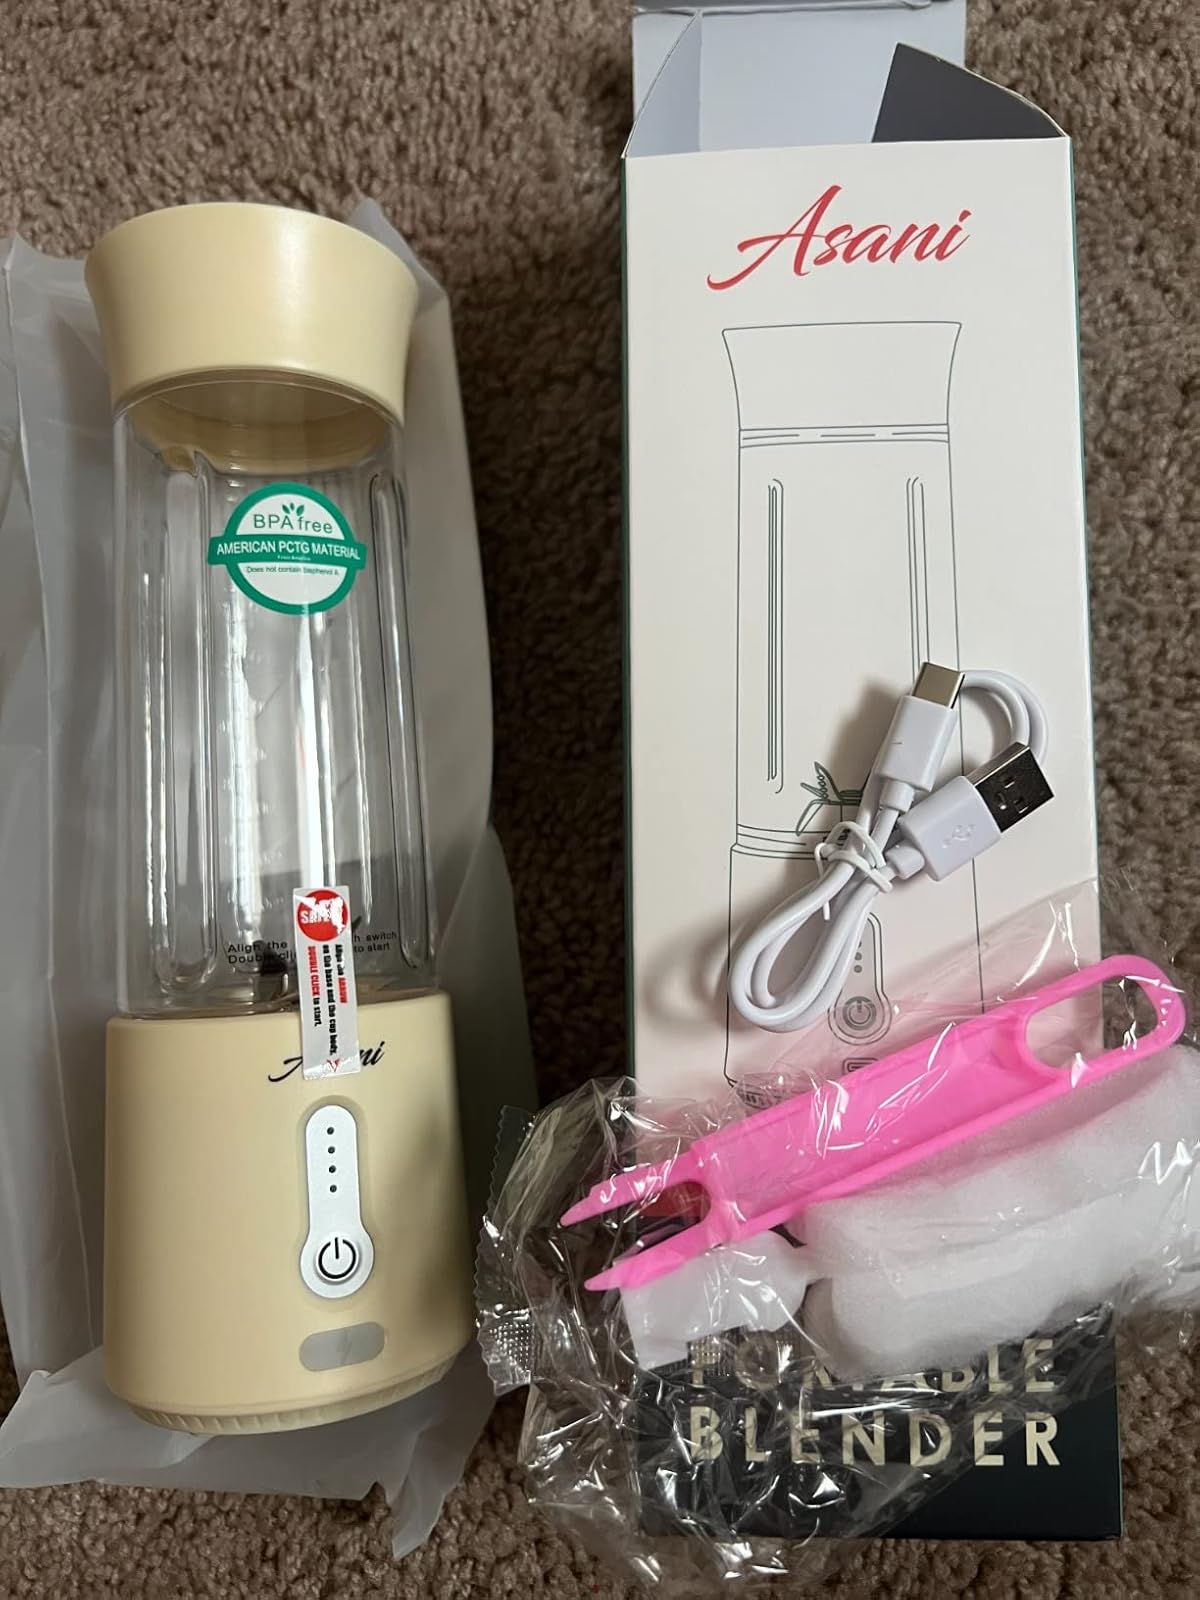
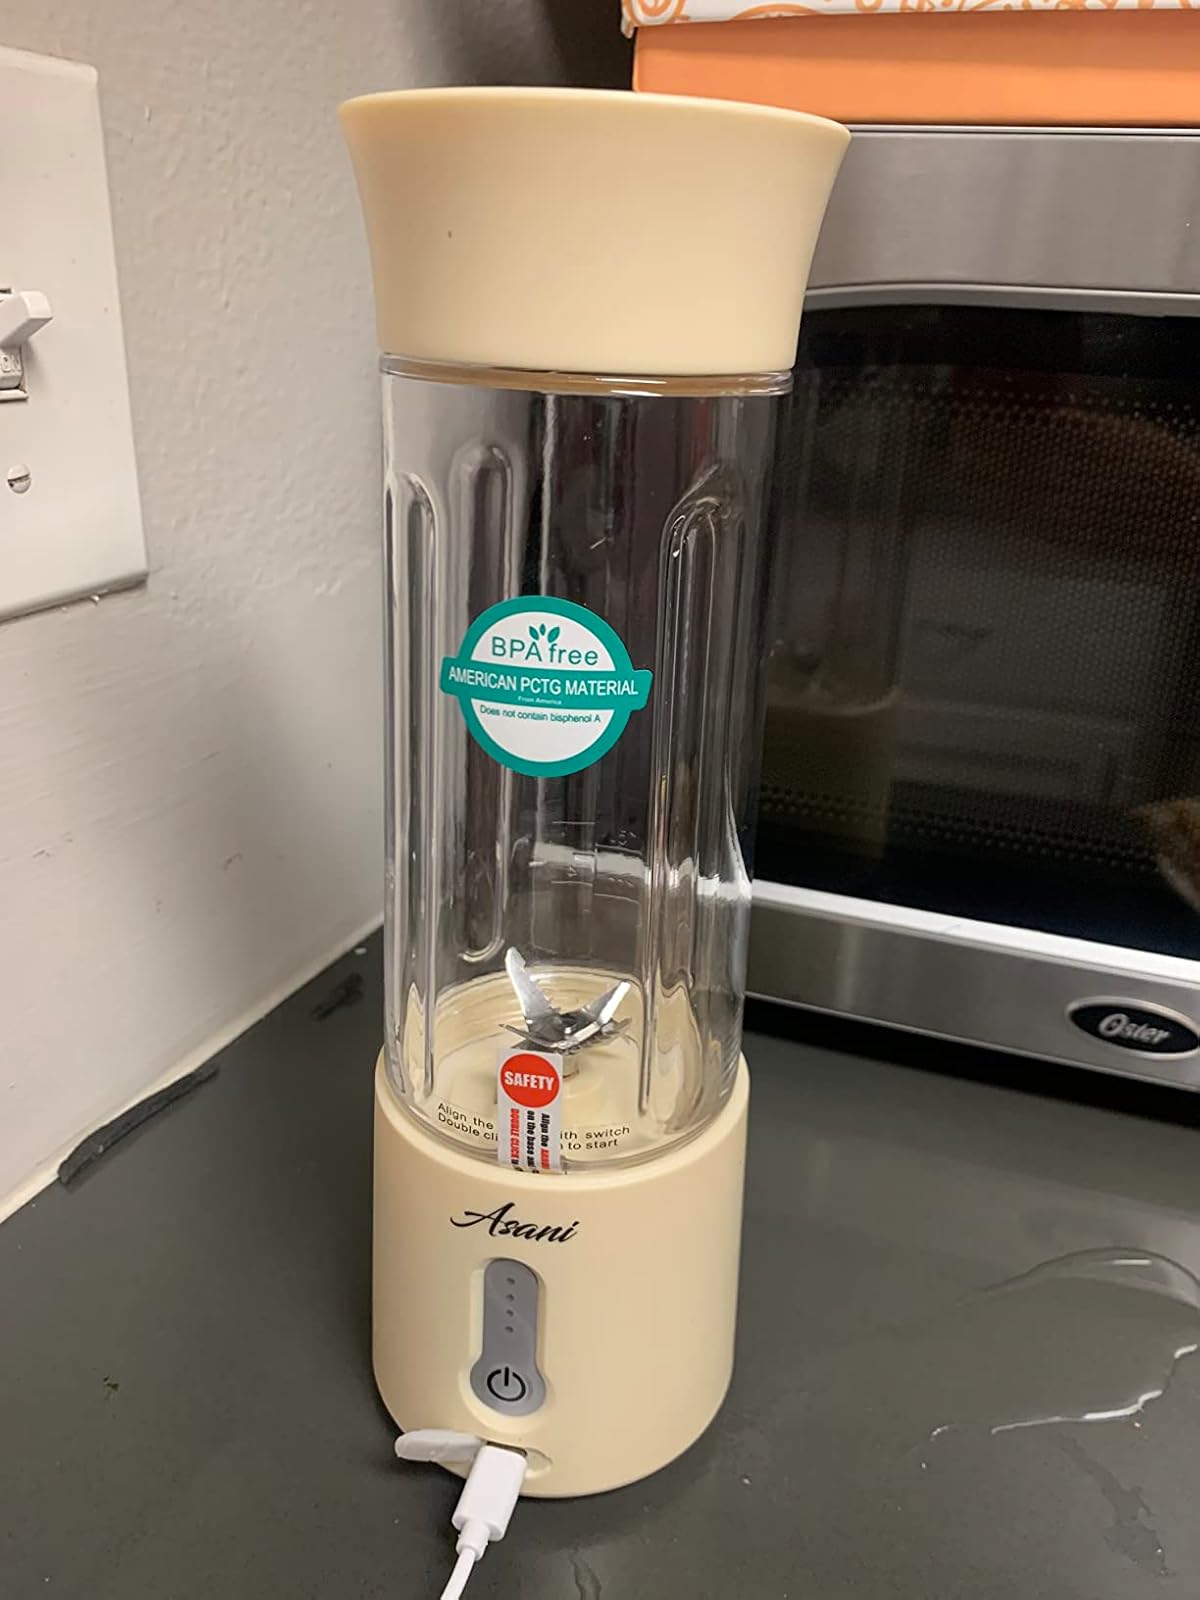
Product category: items_blender
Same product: yes